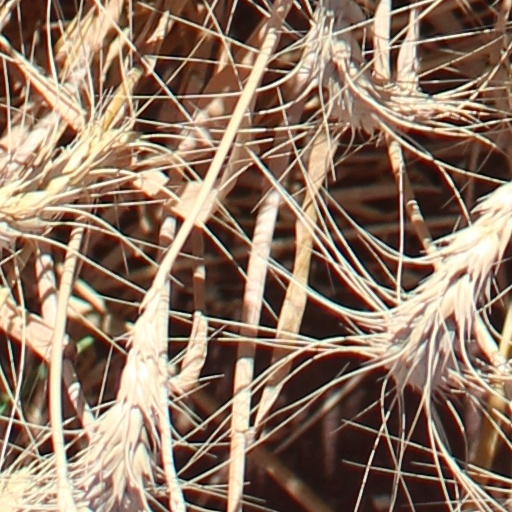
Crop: wheat